Ramón Iribarren

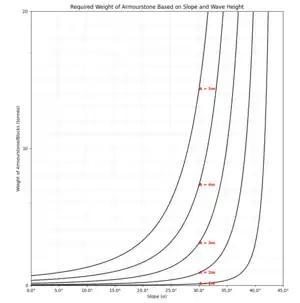
Graph illustrating the required weight of armourstone (in tonnes) against the slope (α) of a breakwater. The relationship is governed by the Iribarren formula: formula_3 The weight of the armourstone is proportionally related to the cube of the wave height, emphasising the significant increase in stone weight as wave height increases.

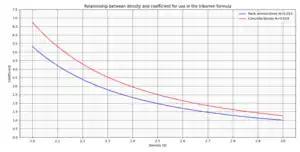
Graph showing the relationship between density formula_4 and coefficient for use in the Iribarren formula. The curves represent coefficients calculated for Rock armourstone formula_5 and Concrete blocks formula_6.

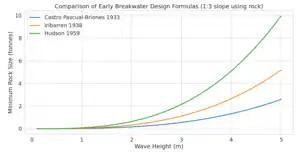
Graph comparing results using early breakwater formulas (Castro Pascual-Briones, Iribarren and Hudson) for a 1:3 slope using 2.6t/m3 rock

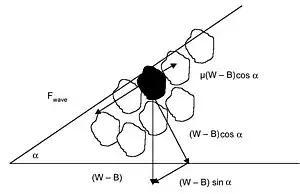
Equilibrium of loose rock in a breakwater, as the basis for stability analysis in the Iribarren formula

Iribarren had studied under Eduardo de Castro Pascal, who in 1933 proposed a formula for the design of breakwaters which he had developed based on earlier work by Briones. The De Castro Pascual-Briones (1933) formula is: